Tomsk Governorate

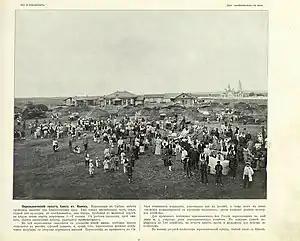
Resettlement point near the station Kansk (1899)

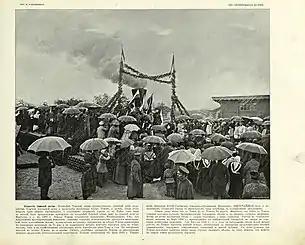

A significant increase in population is due to the fact that the Tomsk Governorate was the main region of agrarian resettlement in Siberia.